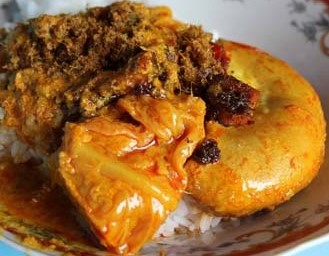
Label: gulai_tambusu